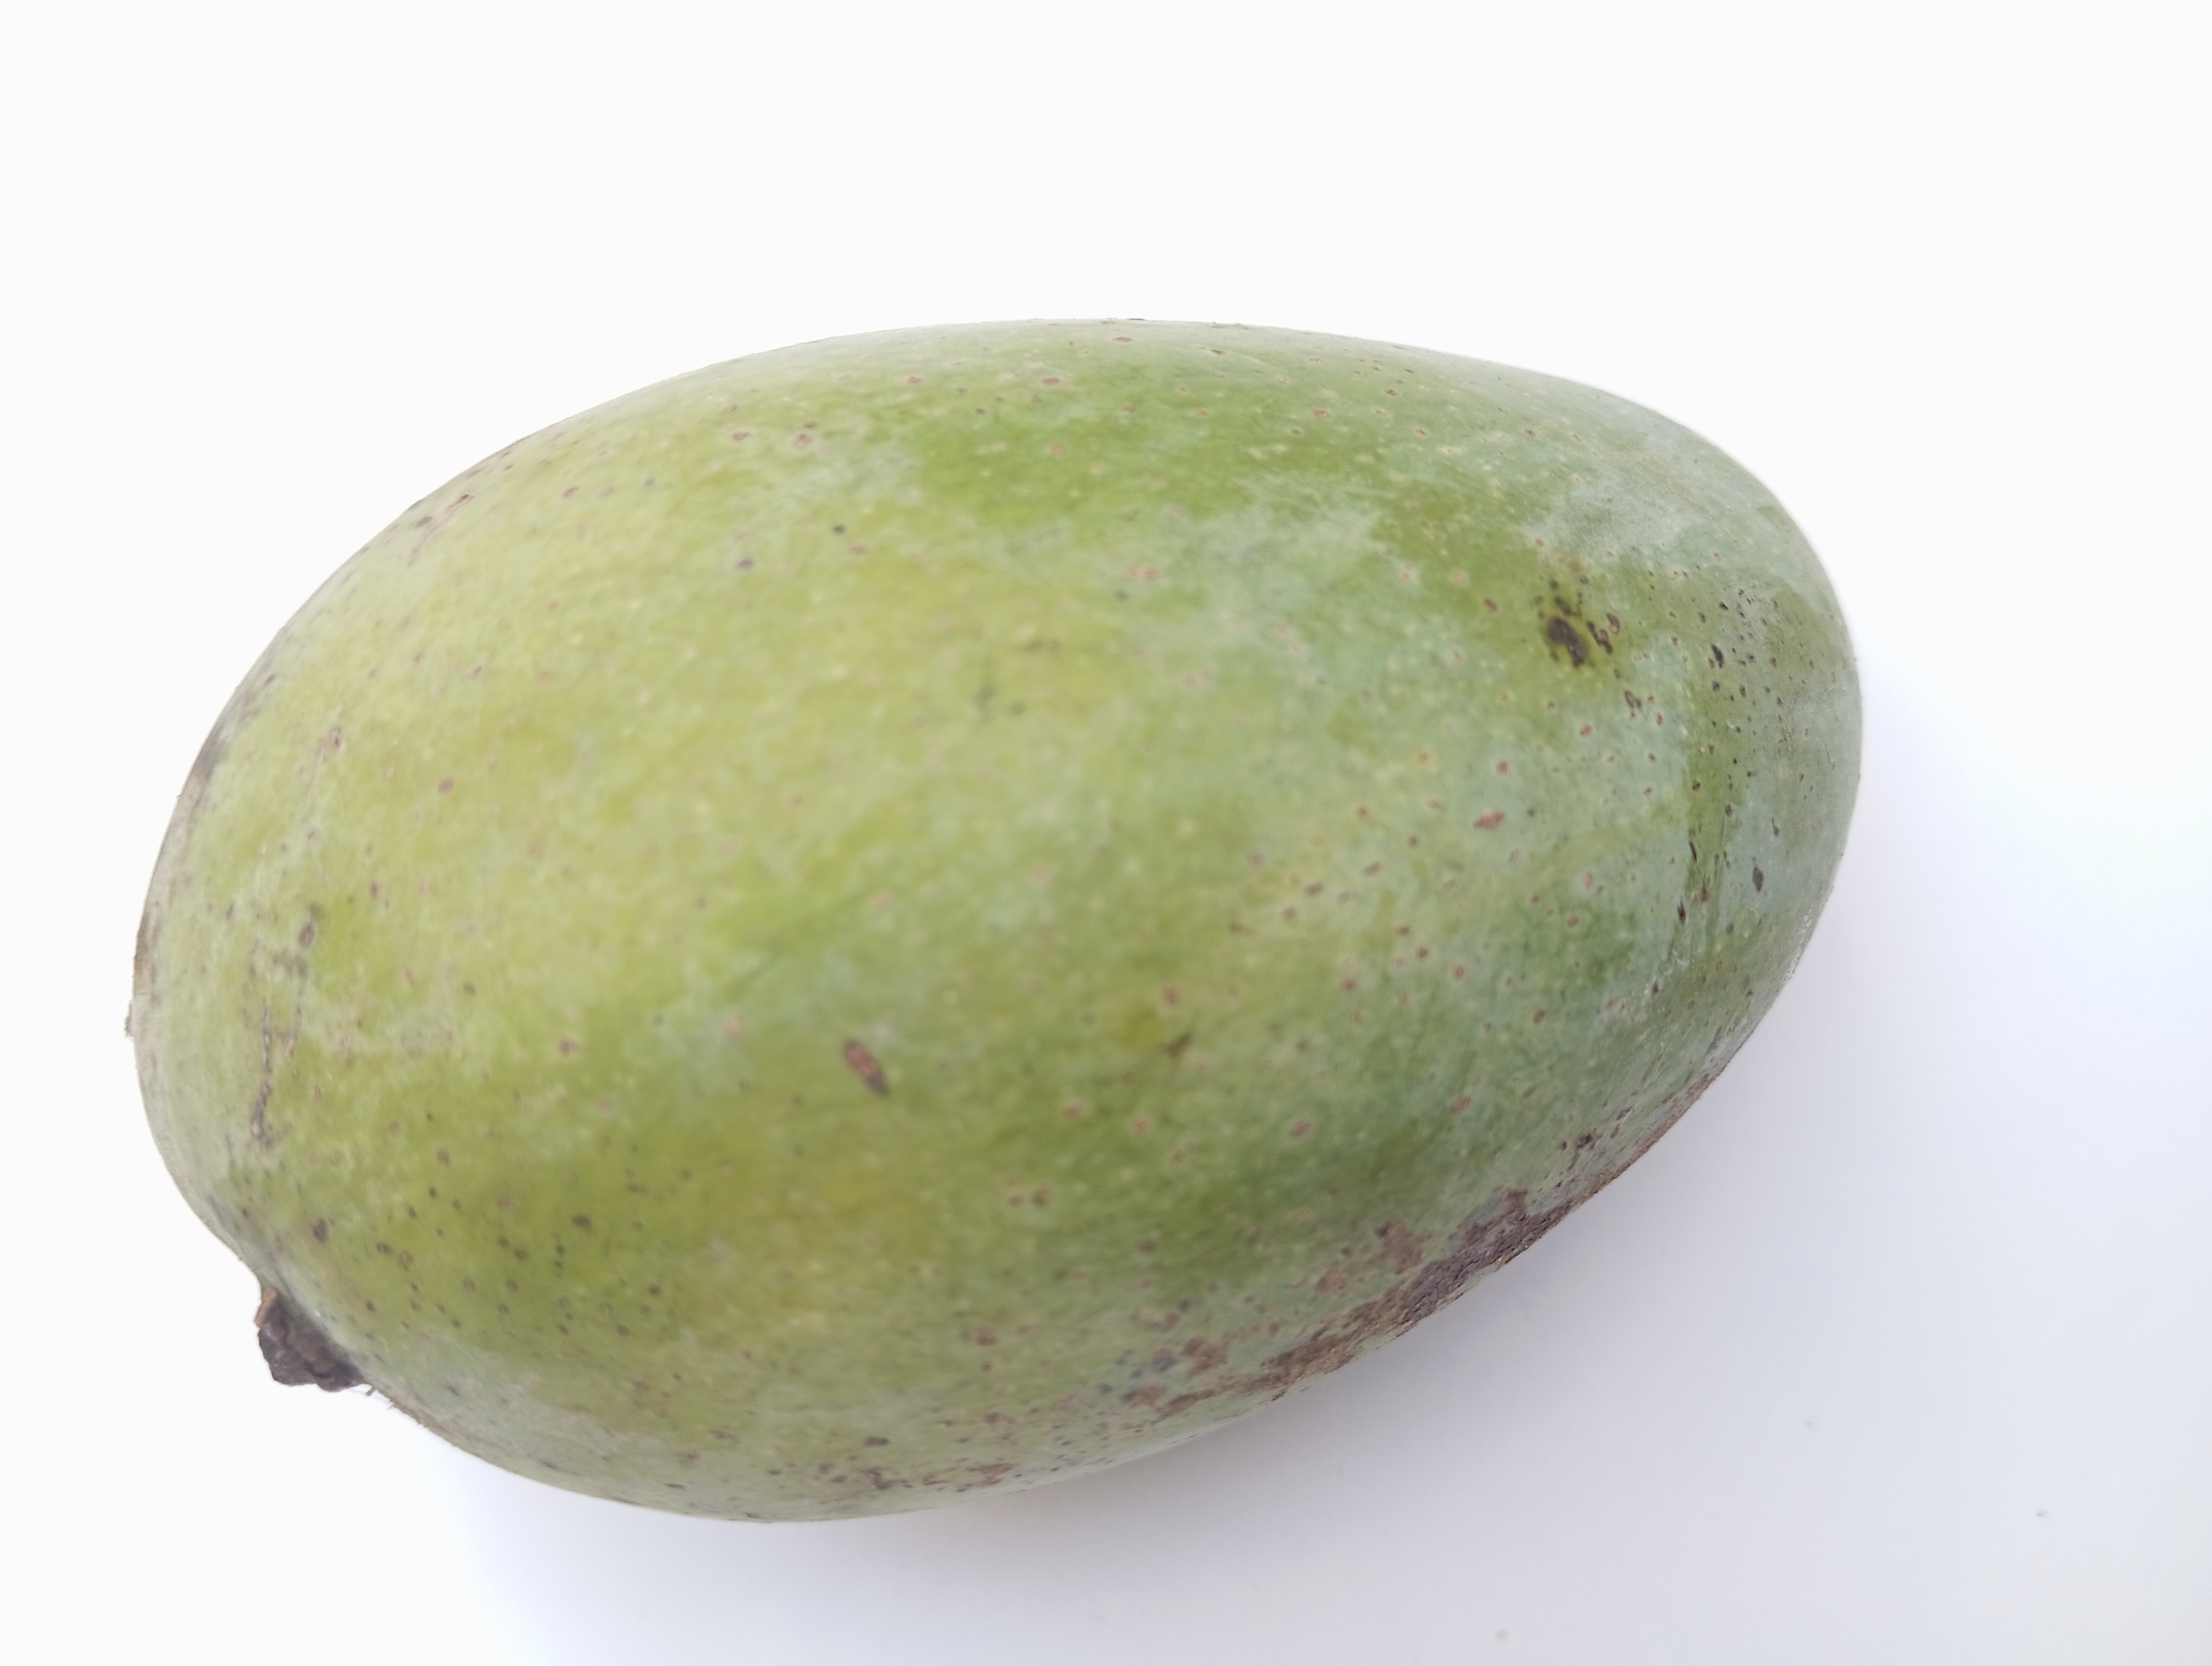
Mango variety: Amrapali